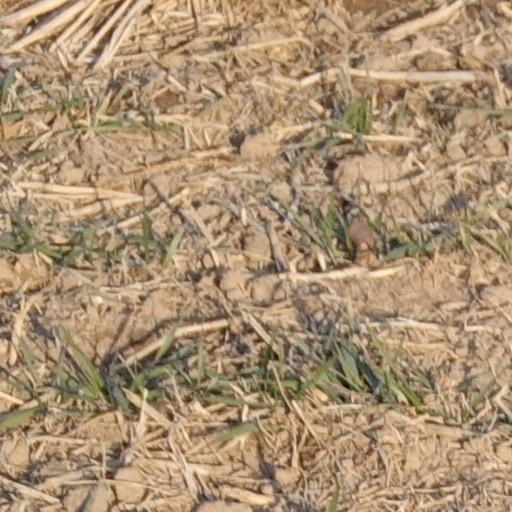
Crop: wheat